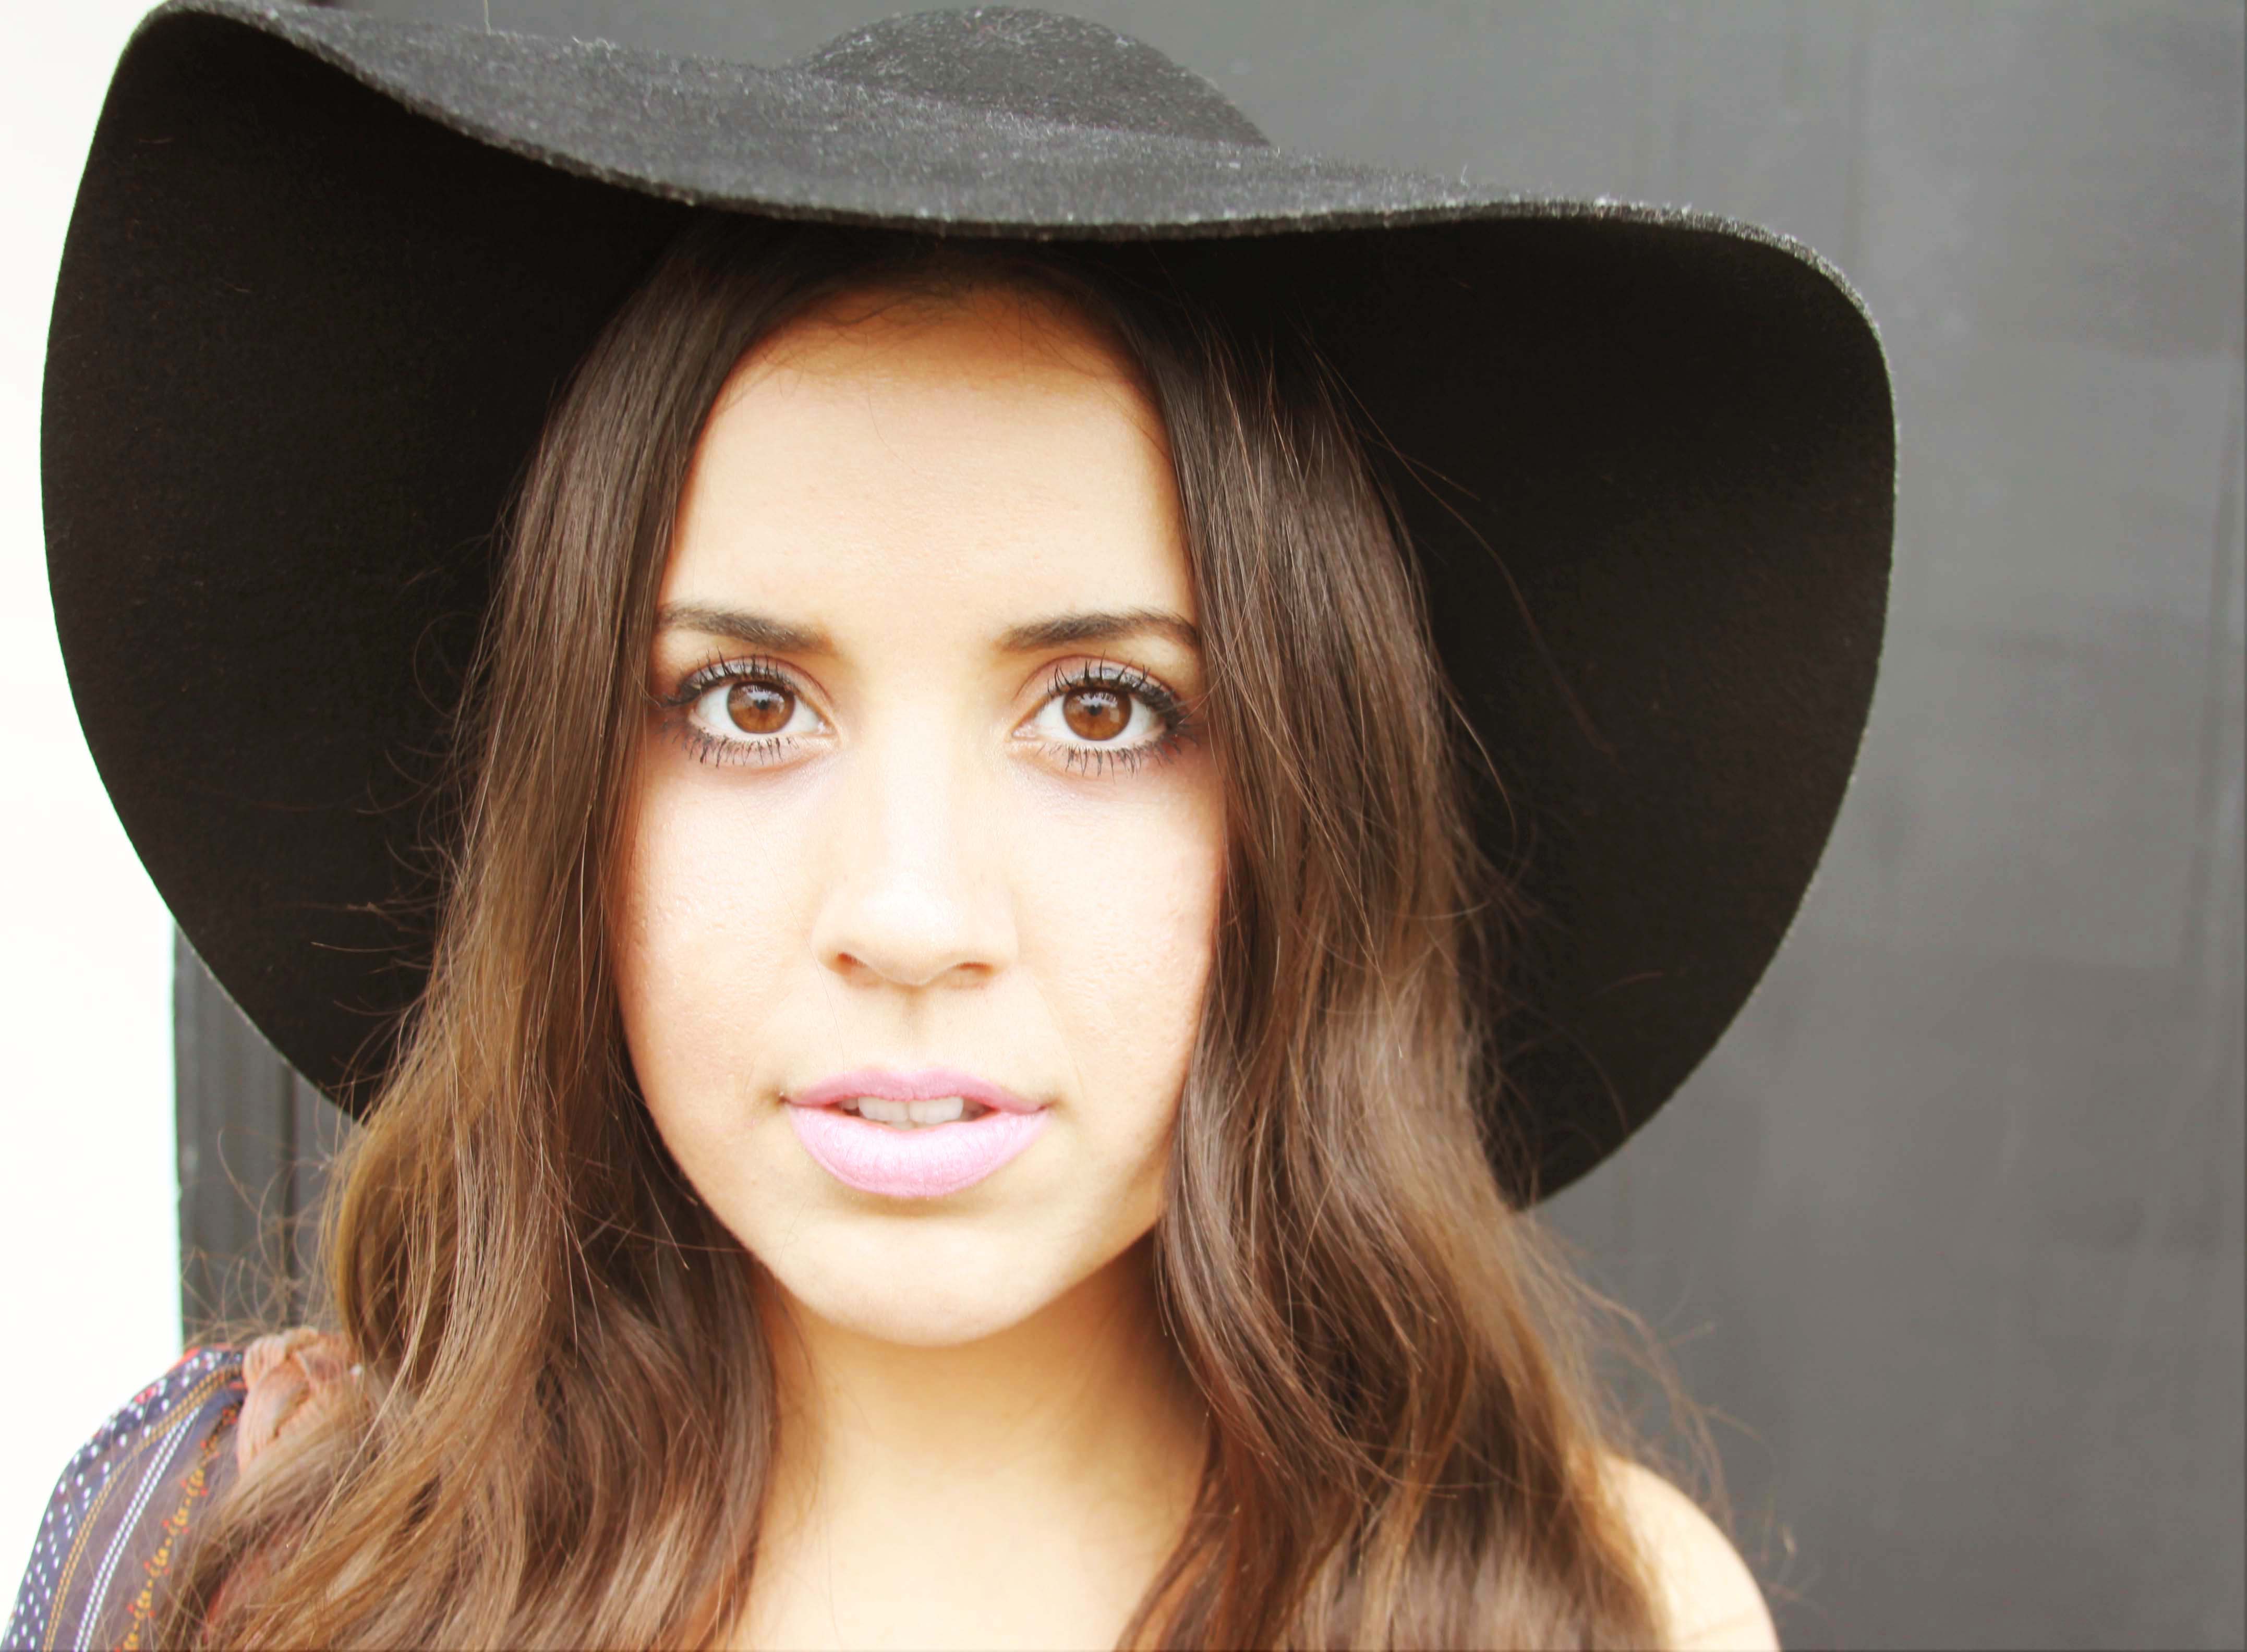
face, nose, skin, lip, chin, hat, eyebrow, eye, eyelash, sun hat, mouth, cap, neck, flash photography, jaw, fedora, iris, headgear, lipstick, cool, street fashion, black hair, bangs, layered hair, No expression, Step cutting, selfie, beauty, long hair, makeover, blond, brown hair, electric blue, fashion accessory, illustration, fur, feathered hair, cowboy hat, fashion model, portrait photography, hair coloring, wig, costume accessory, photo shoot, portrait, model